Michael Atiyah

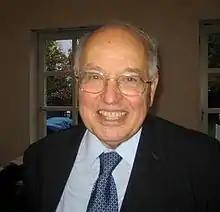
Michael Atiyah in 2007

Sir Michael Francis Atiyah (22 April 1929 – 11 January 2019) was a British-Lebanese mathematician specialising in geometry. His contributions include the Atiyah–Singer index theorem and co-founding topological K-theory. He was awarded the Fields Medal in 1966 and the Abel Prize in 2004.